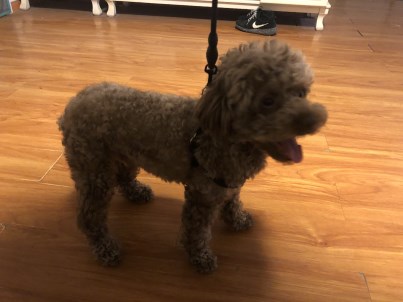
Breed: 7449-n000128-teddy